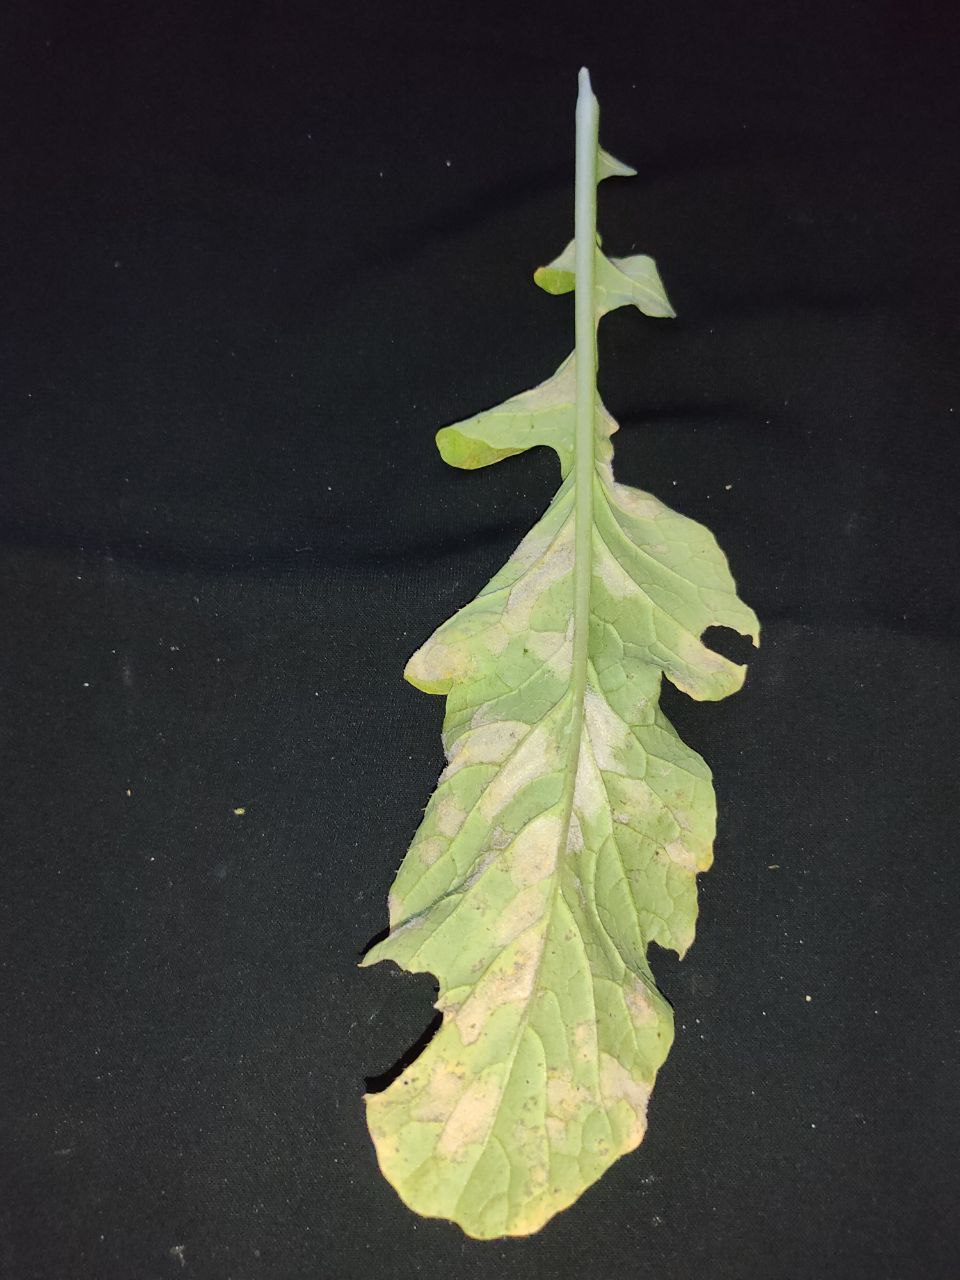
Label: Mosaic virus